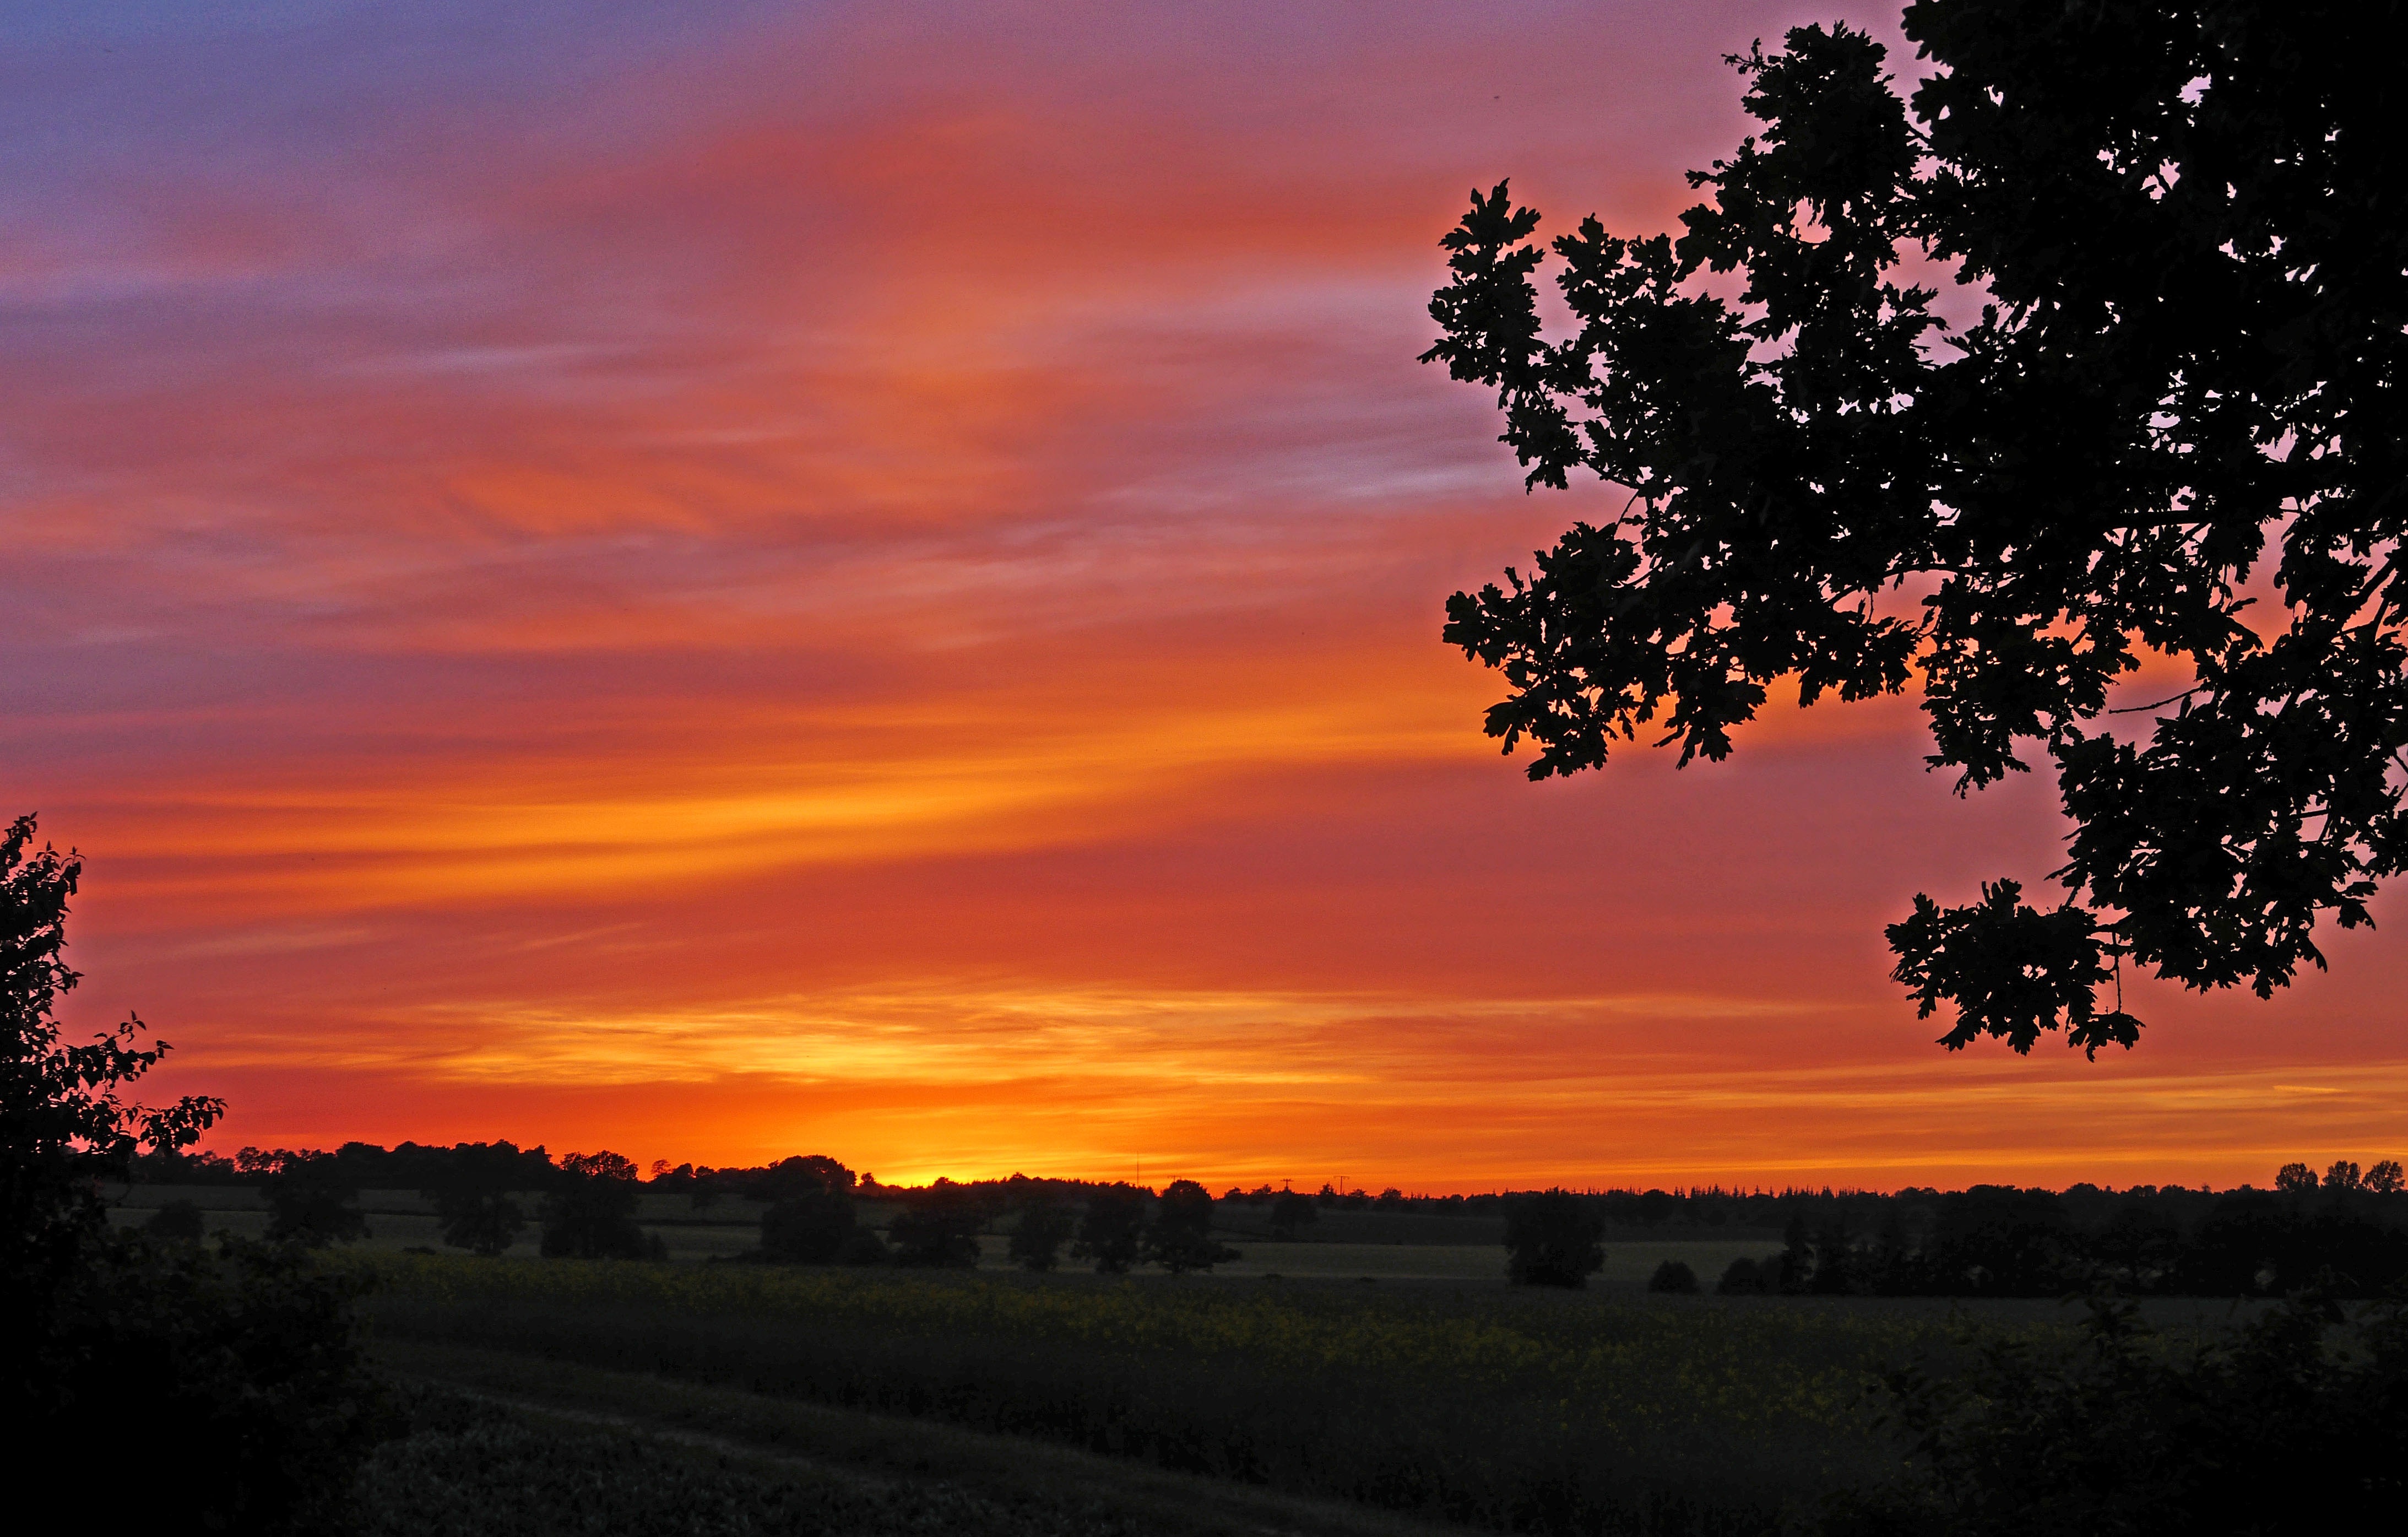
tree, horizon, cloud, sky, sun, sunrise, sunset, field, sunlight, morning, dawn, dusk, evening, mecklenburg, afterglow, baltic sea environment, eckernf rde, oak tree, hill land, red sky at morning, in mid june, 22 pm, gold yellow orange purple violet